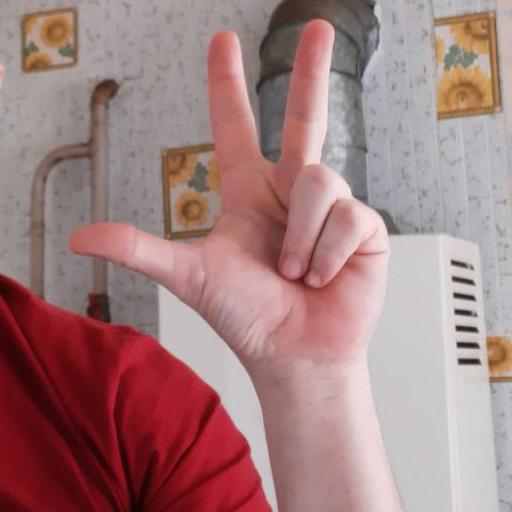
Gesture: three2